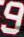
Number: 9